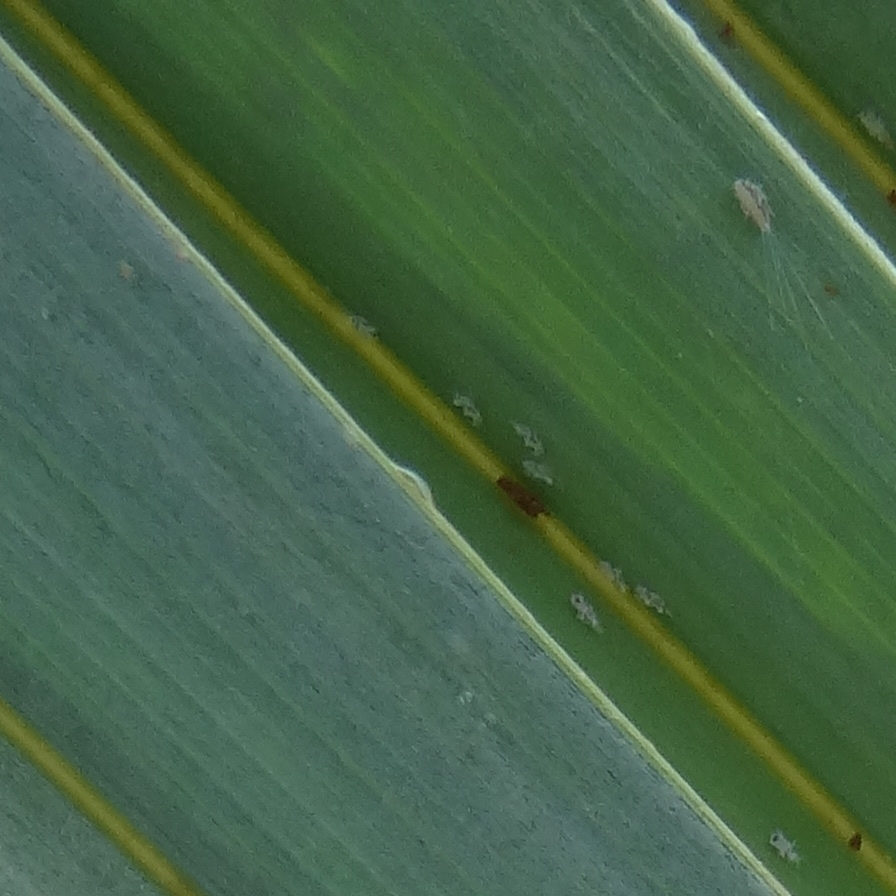
Label: Bug